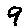
Label: 9